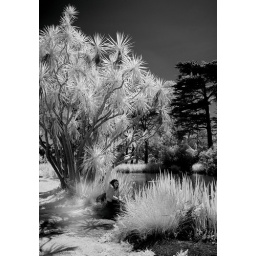
SDIM0155 a girl by stowe lake